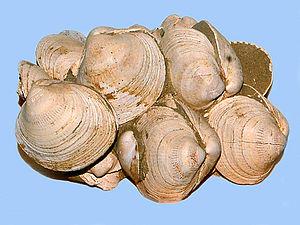
L'umbo, est l'extrémité saillante des valves d'un mollusque bivalve ou univalve. Cette protubérance souvent noueuse et arrondie se forme lorsque l'animal est jeune, et la coquille de celui-ci s'agrandit radialement autour de cet umbo. Ce dernier est situé à proximité de la charnière. Il est généralement apparent car proéminent sur la valve. Lorsque ce n'est pas le cas, comme chez certaines moules, on le repère car il est situé au centre des lignes concentriques visibles sur la valve.